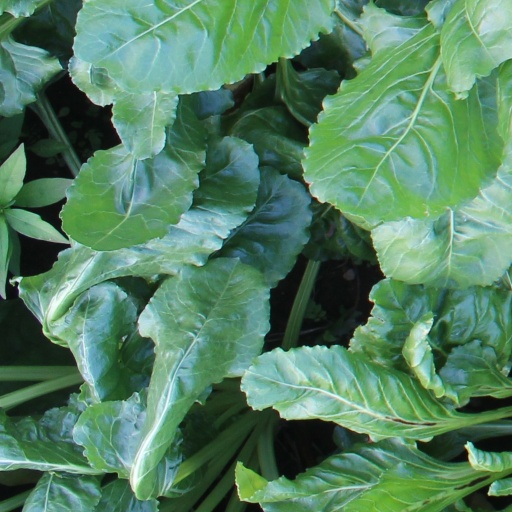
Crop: sugar beet